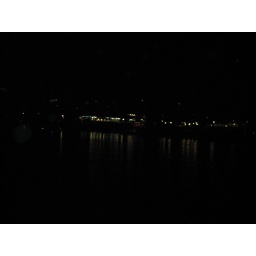
A picture of UW Madison campus from a sail boat around midnight.